Astitva...Ek Prem Kahani

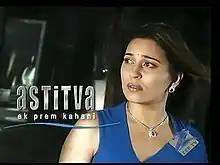

AstitvaEk Prem Kahani is a Hindi soap opera and drama that aired on the Zee TV channel from 17 November 2002 to 13 January 2006. The story focuses the character of Dr. Simran, who navigates struggles in her personal and professional life. She is a gynecologist who enters a complex situation when she marries a man ten years younger than herself.